Outfitter

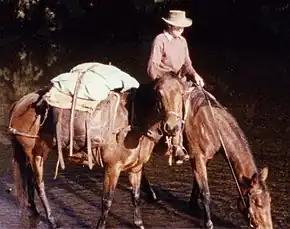
Australian stockman on mustering trip

An outfitter is a shop or person that sells specialized clothes (an "outfit" is a set of clothing). More specifically, it is a company or individual who provides or deals in equipment and supplies for the pursuit of certain activities.